Kristi Toliver

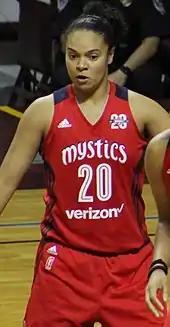
Toliver during the 2017 WNBA Semifinals

In the 2009 WNBA draft, the Chicago Sky selected Toliver with the third pick. In her rookie season with the Sky, Toliver came off the bench averaging 7.6 points per game in 27 games and ranked second in the league in three-point shooting.